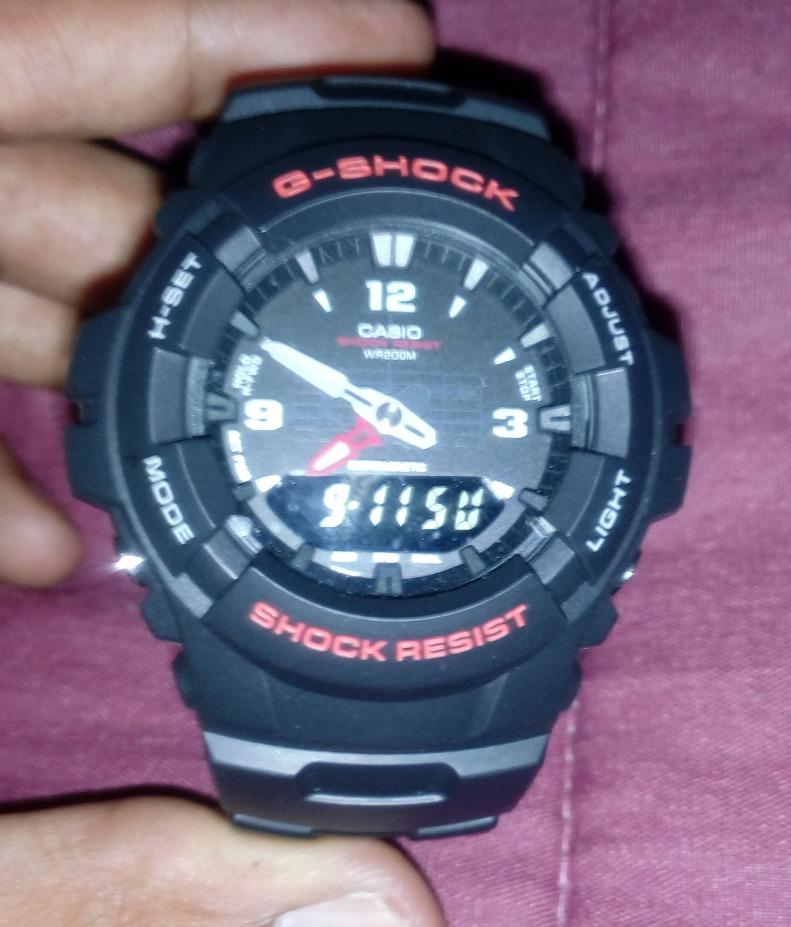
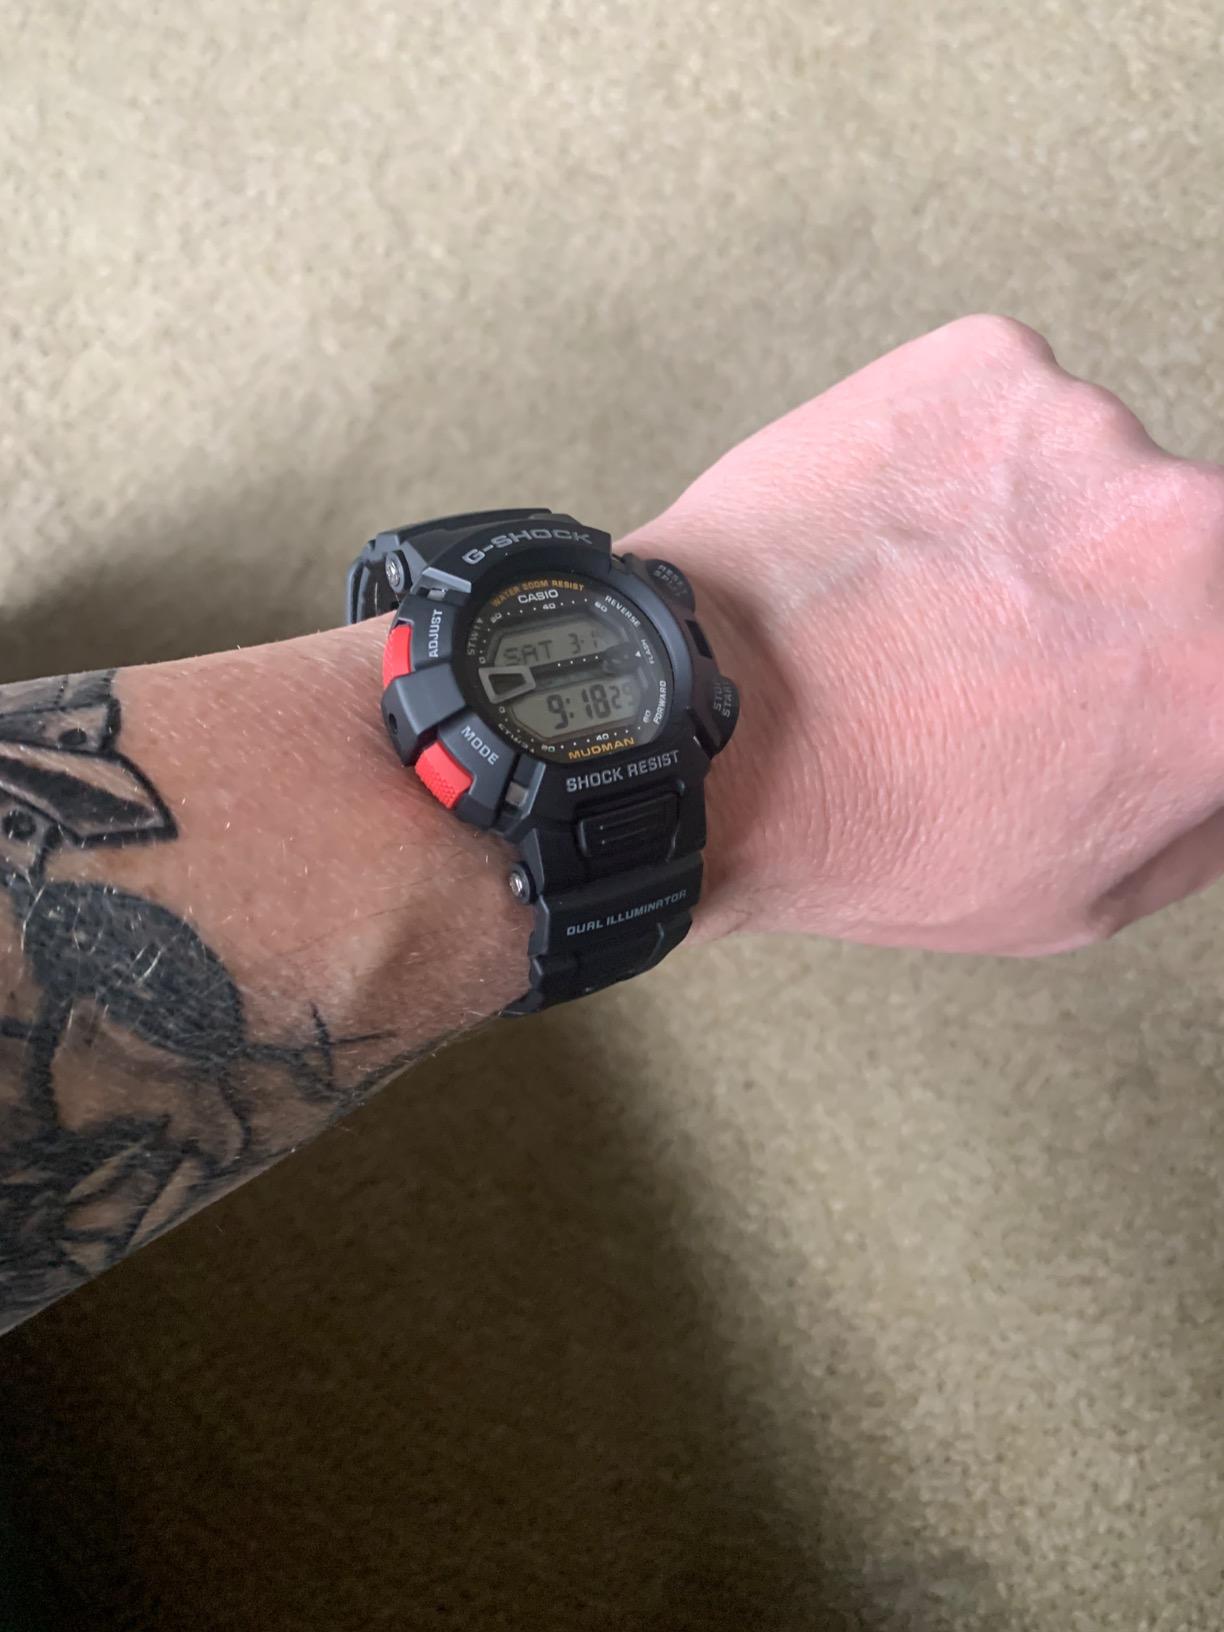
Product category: accessories_watch
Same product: no